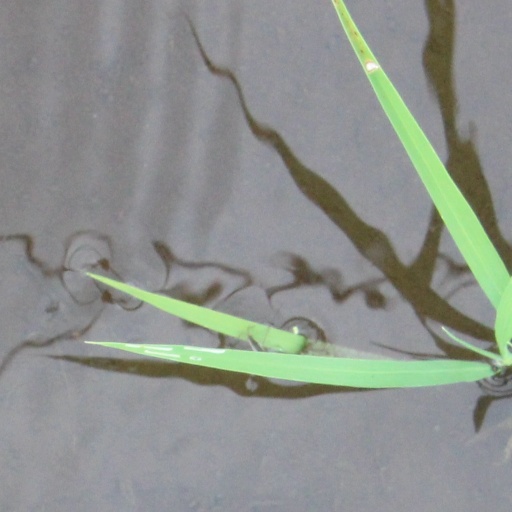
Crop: rice